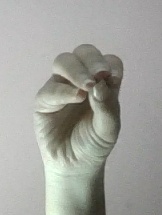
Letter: ha